Voie des Fêtes and the voie navette of the Paris Métro

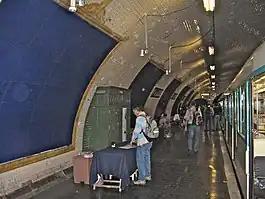
Porte des Lilas - Cinéma station

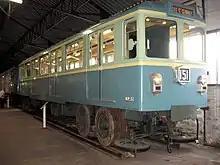
The MP 51 prototype, currently preserved in the (Museum of Urban, Interurban and Rural Transport).

The "Voie des Fêtes" breaks away shortly after the "Place des Fêtes" station on line 7 bis and runs under the . After a curve to the southeast, it passes under the line 7 bis. It runs under Boulevard Sérurier, one of the "Boulevards des Maréchaux" in the east of the capital, then serves the ghostly Haxo station. It then joins the "voie navette" before serving the "Porte des Lilas - Cinéma", a two-track station flanked by two side platforms.